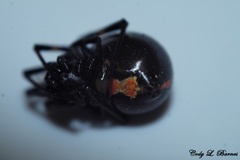
Species: Lactrodectus_hesperus